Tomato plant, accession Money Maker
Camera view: bottom (45 deg); turntable rotation: 270 degrees
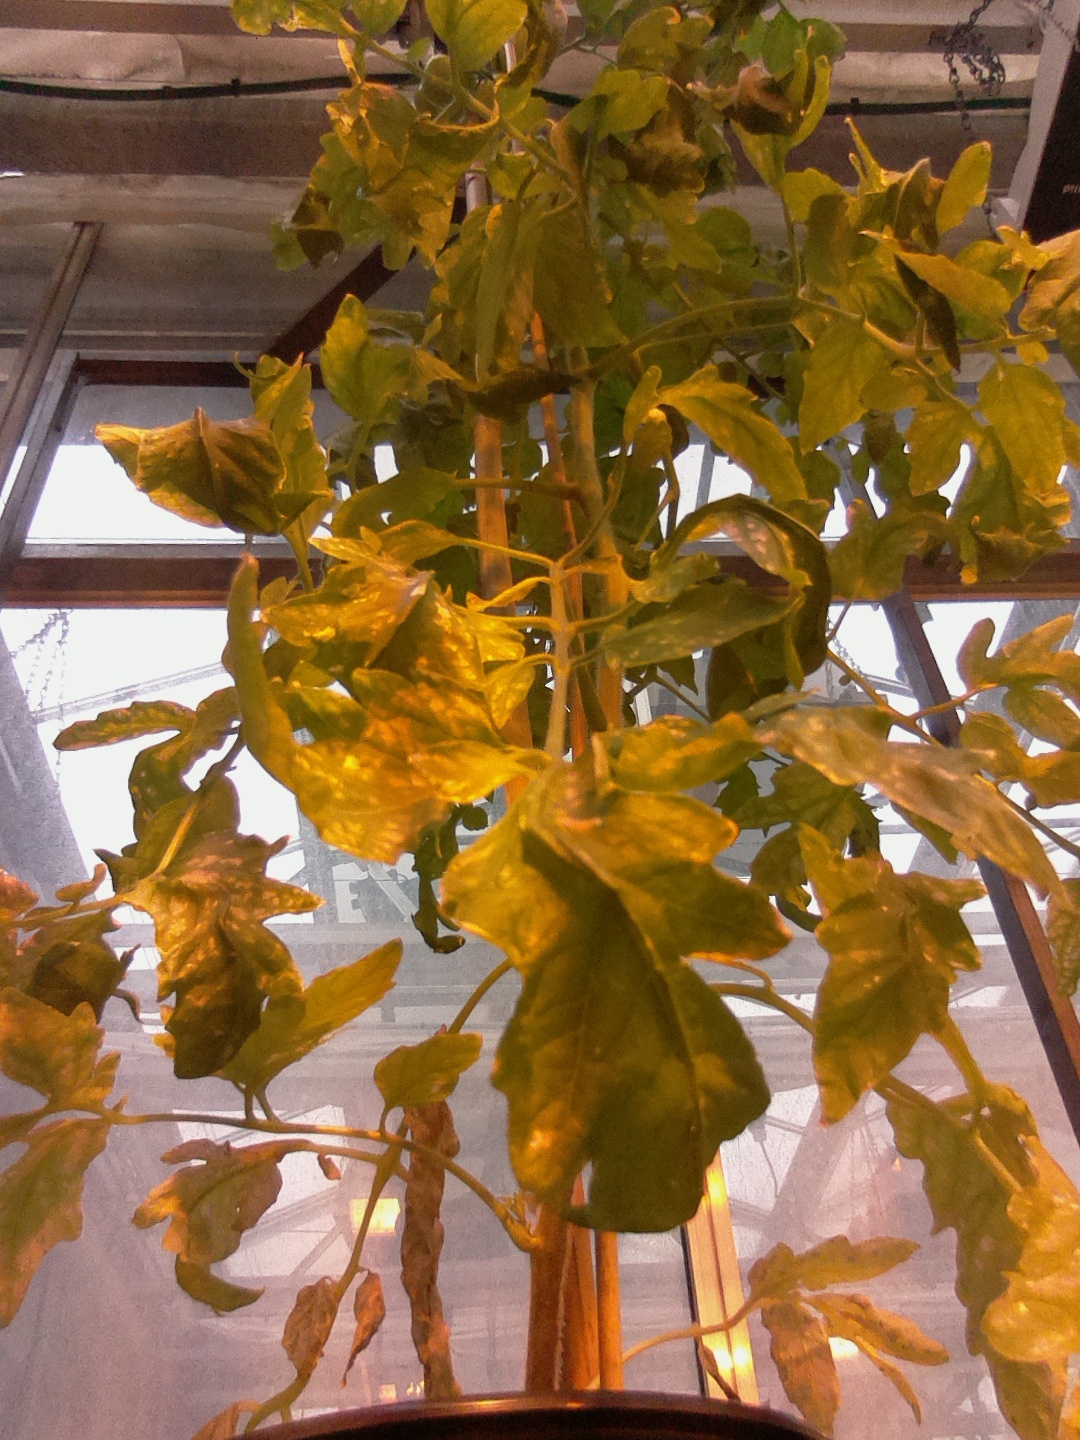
BBCH growth stage 75: 50%-60% of final fruit size